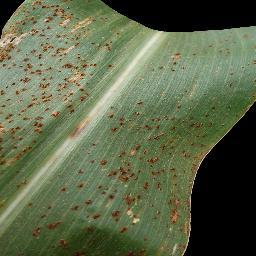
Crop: corn
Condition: (maize)_common_rust